Dodge Stratus

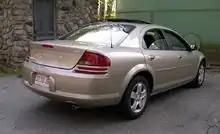
2002 Dodge Stratus sedan

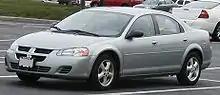
2004–2006 Dodge Stratus sedan

The second-generation Stratus sedan and its Chrysler Sebring sedan counterpart were built on a revised version of the Chrysler JA platform, internally designated as JR. This updated platform aimed to improve various aspects of the vehicle. However, a significant departure for the second generation was the introduction of coupe models (Dodge Stratus Coupe and Chrysler Sebring Coupe). Despite sharing names with their sedan and convertible siblings, these coupes were entirely different and based on the Mitsubishi Eclipse's ST-22 platform. They were built at the former Diamond-Star Motors plant (a joint venture between Chrysler and Mitsubishi). Beyond a few exterior styling cues and branding, the coupe models shared very little mechanically or structurally with their sedan and convertible counterparts.